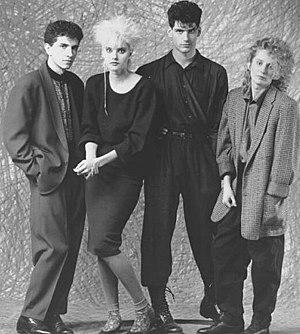
'Til Tuesday est un groupe new wave américain formé en 1982 et dissous en 1988.